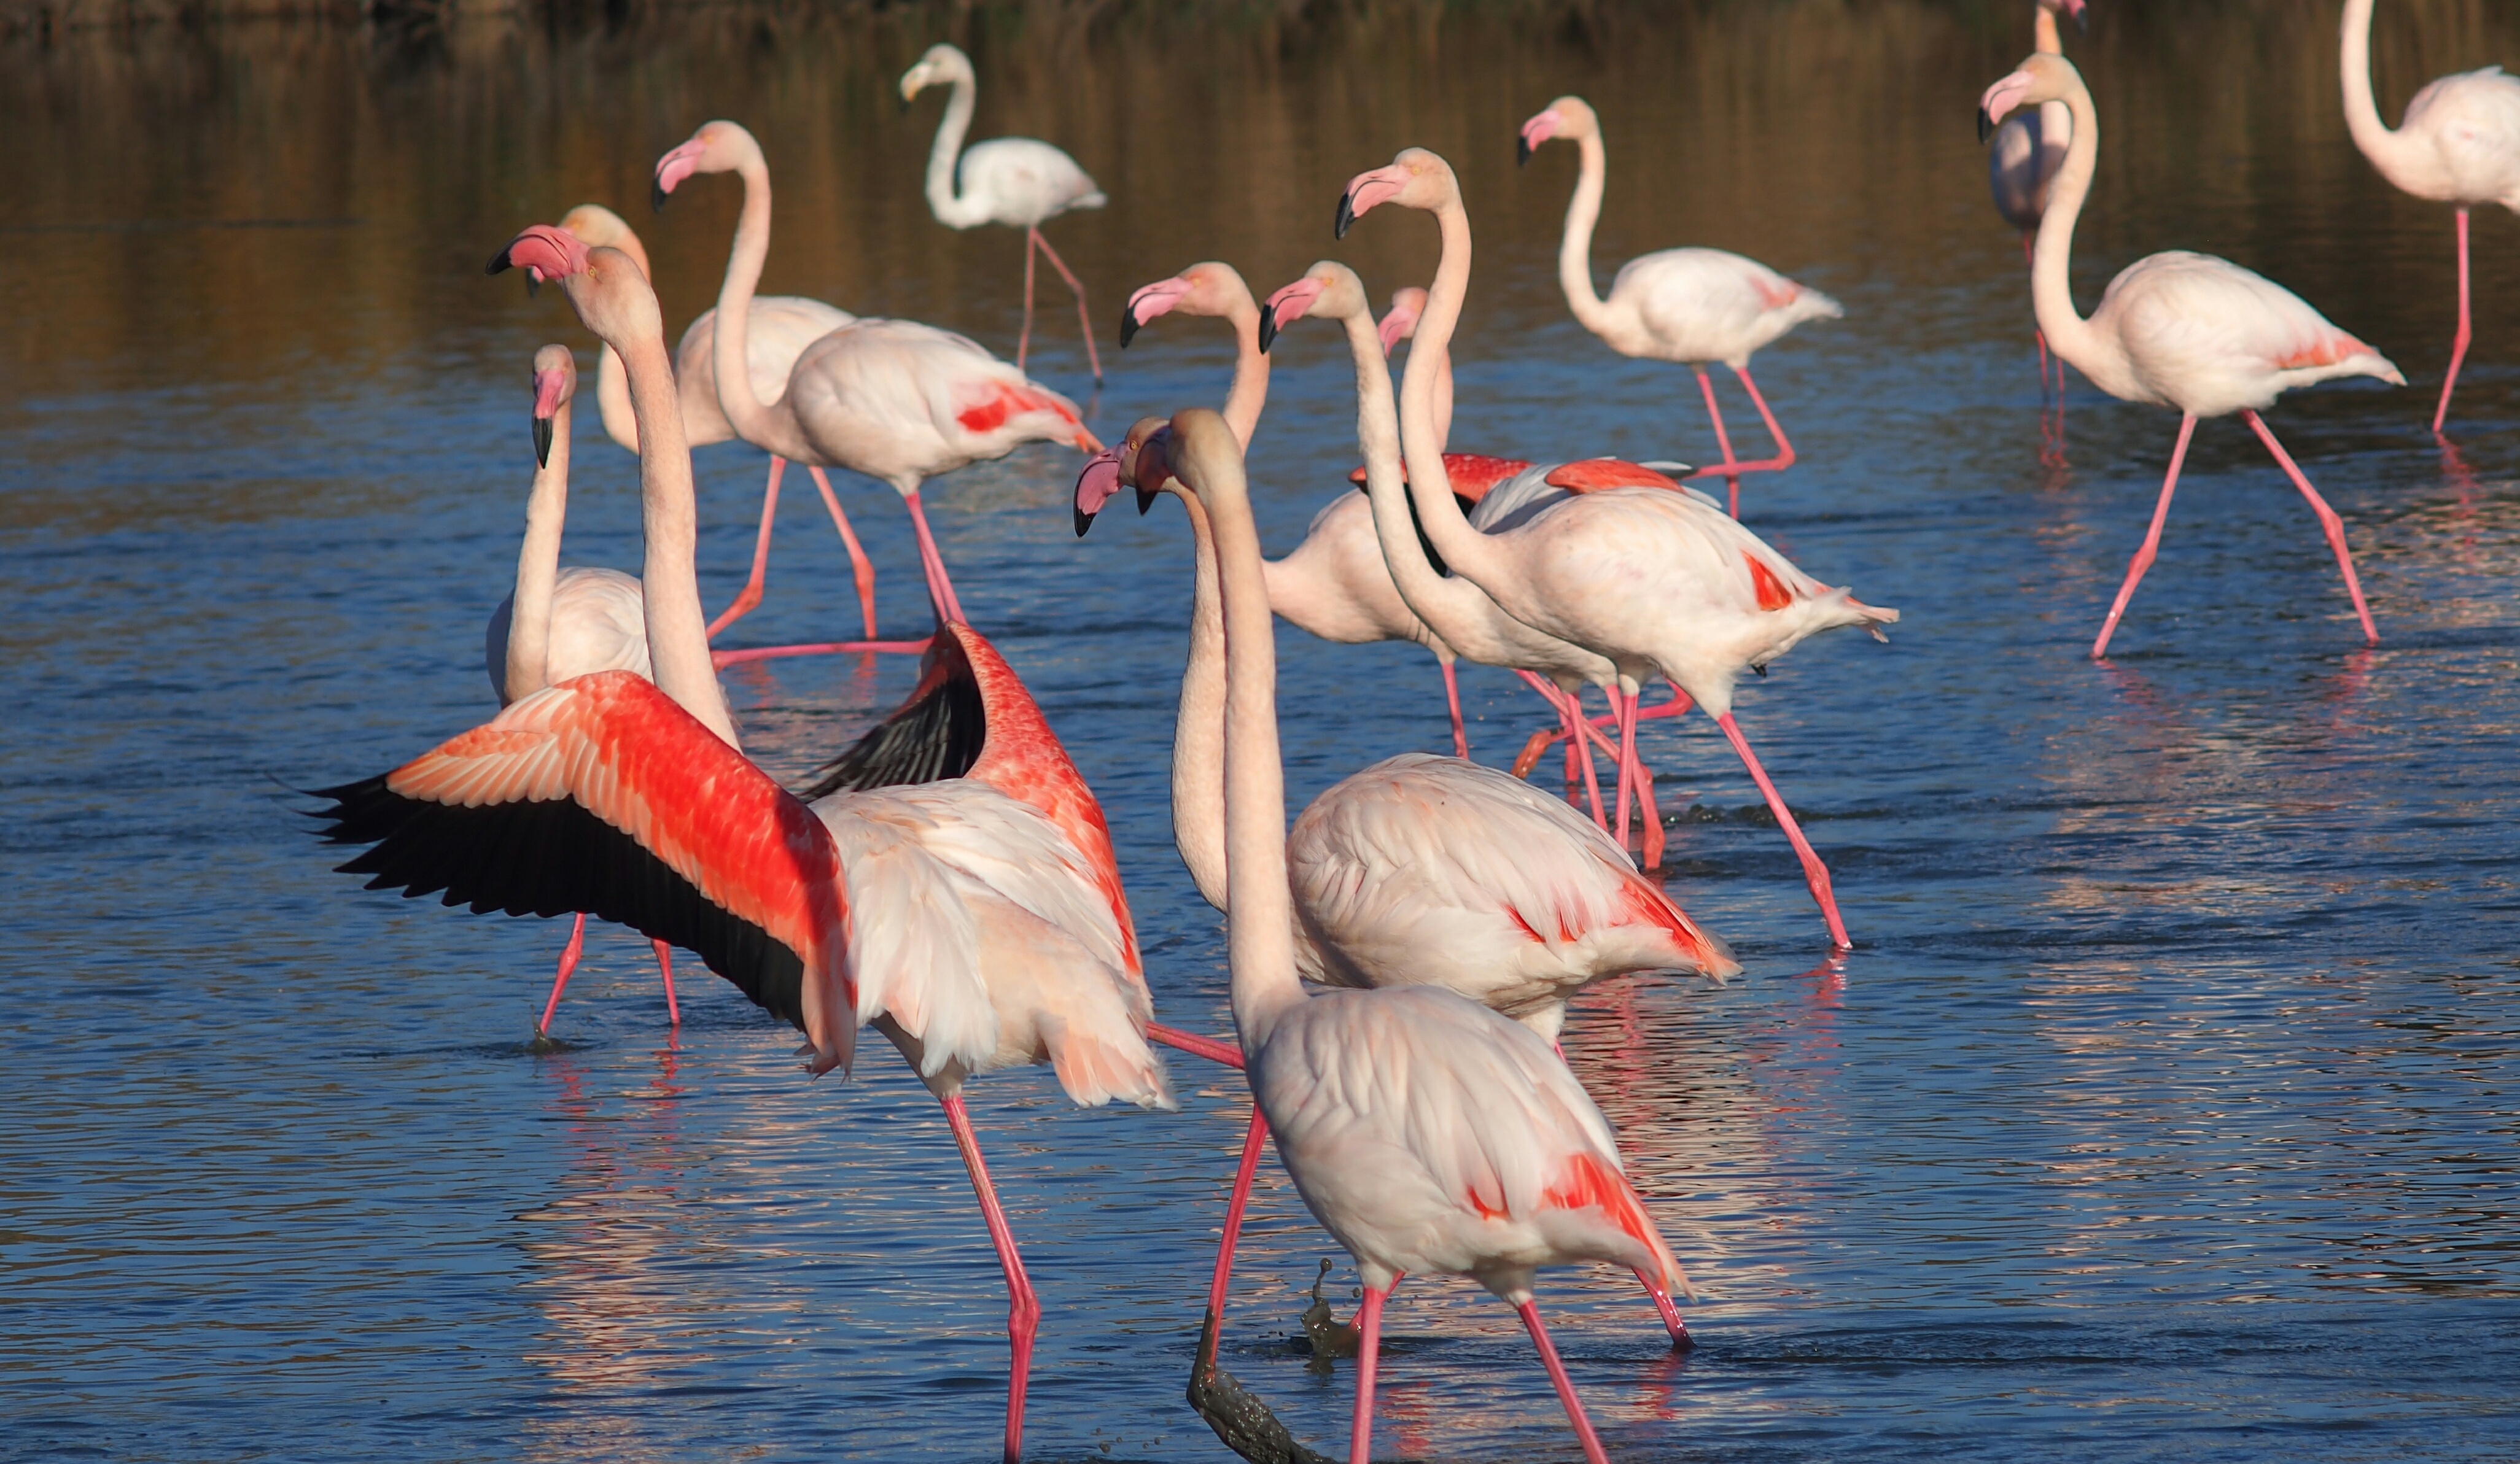
nature, bird, fauna, flamingo, animals, vertebrate, camargue, water bird, flamingos